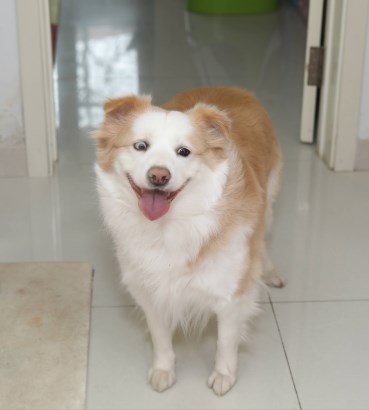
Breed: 2594-n000109-Border_collie